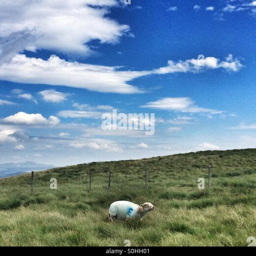
a lone sheep running on a hill